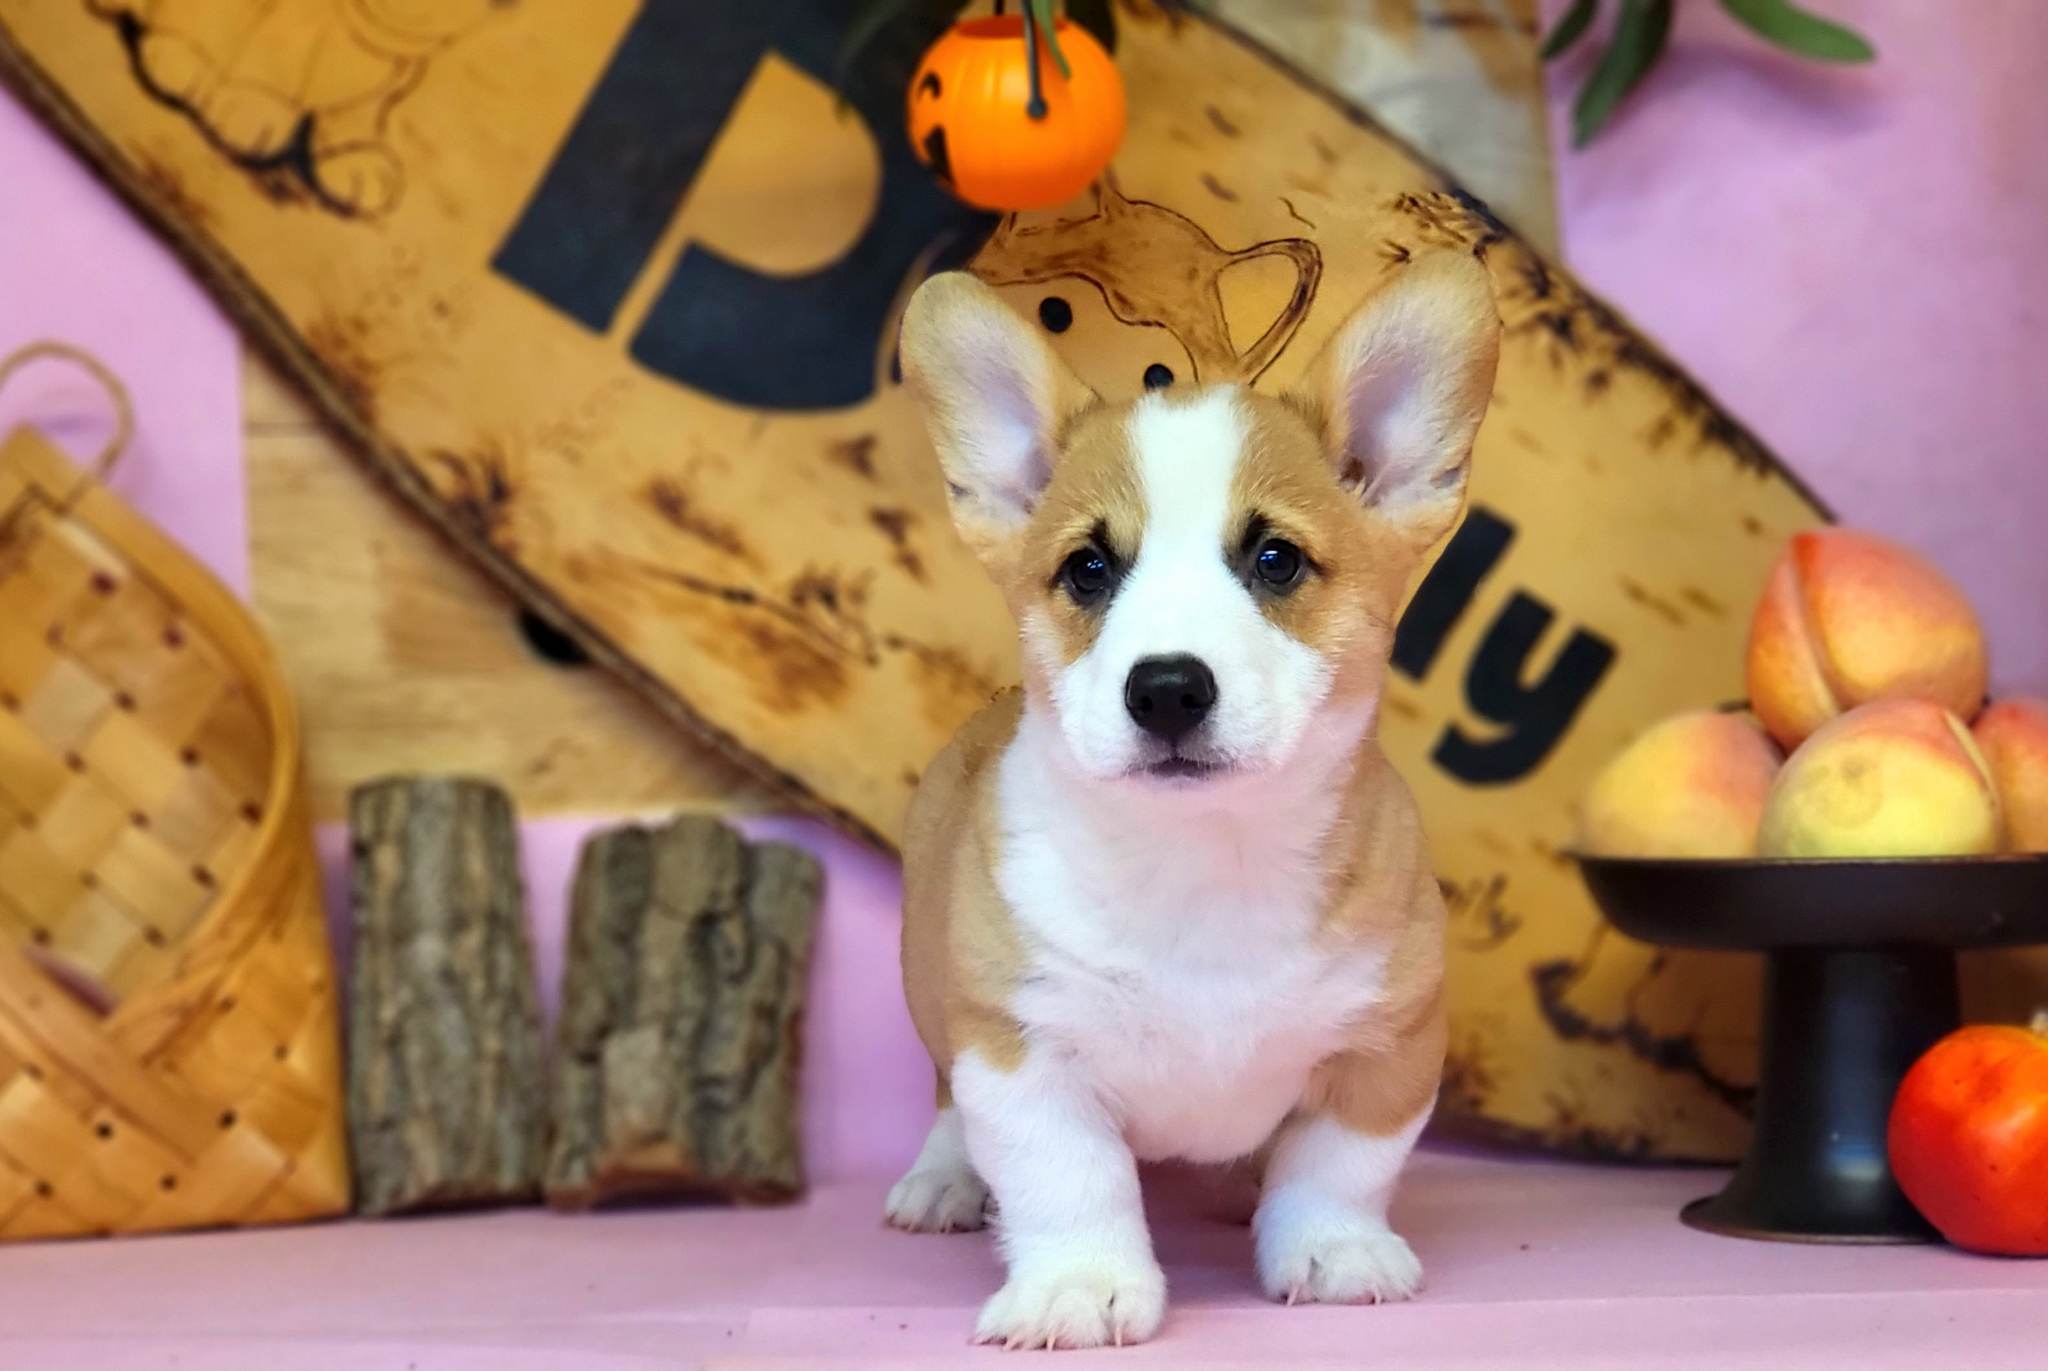
dogs, corgi, dog, Dog supply, carnivore, fawn, companion dog, toy dog, dog breed, chihuahua, whiskers, natural foods, working animal, happy, fruit, welsh corgi, paw, wood, corgi chihuahua, puppy love, fur, stuffed toy, canidae, home accessories, dog clothes, toy, ancient dog breeds, malus, superfood, dog toy, terrier, non sporting group, citrus